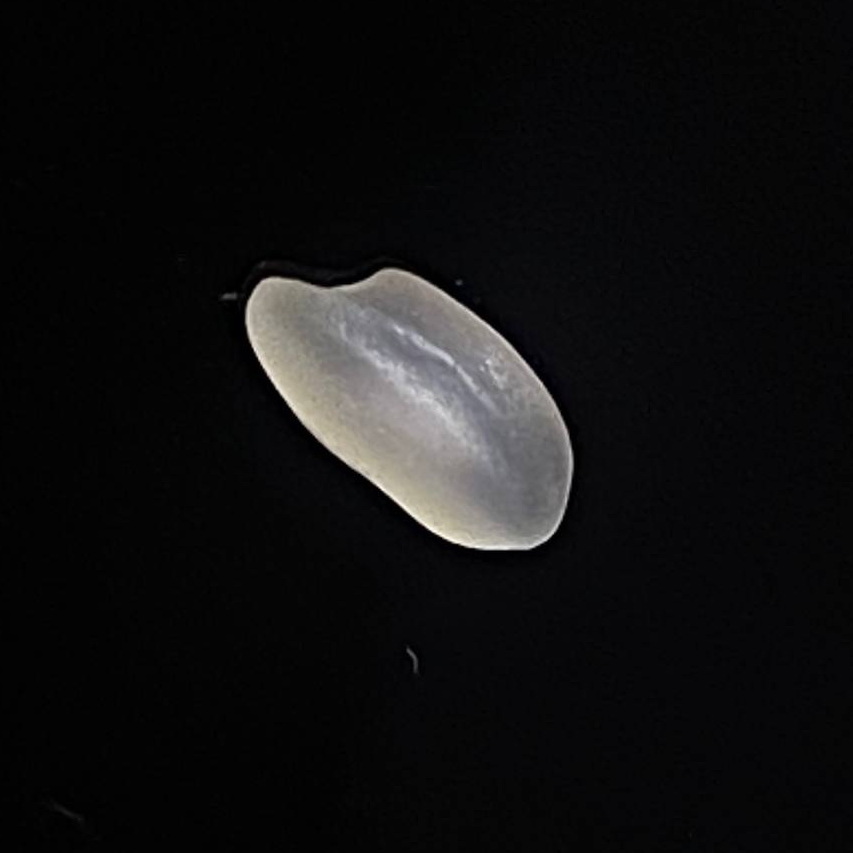
Rice variety: Bashful